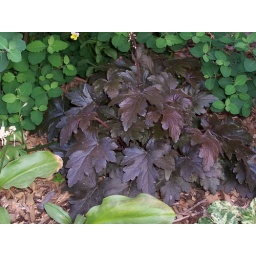
Heuchera hybrid. Plant in shade. Dark purple leaves, light pink flowers on stalks above the plant in early summer.